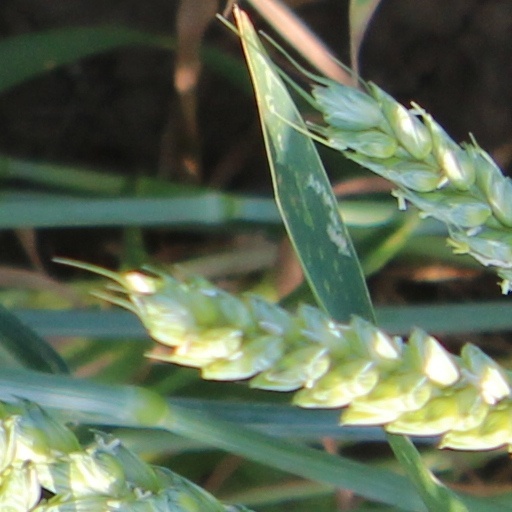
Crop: wheat